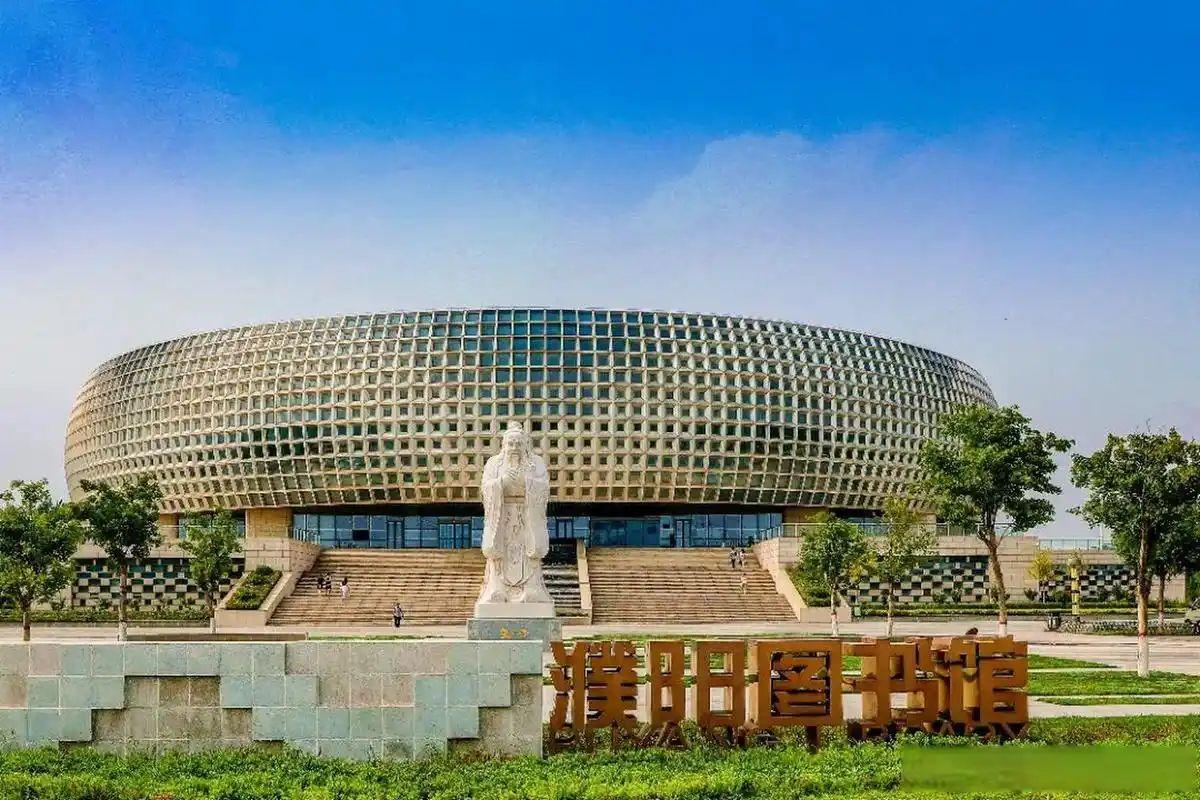
地标名称：濮阳图书馆
所在城市：濮阳市·华龙区